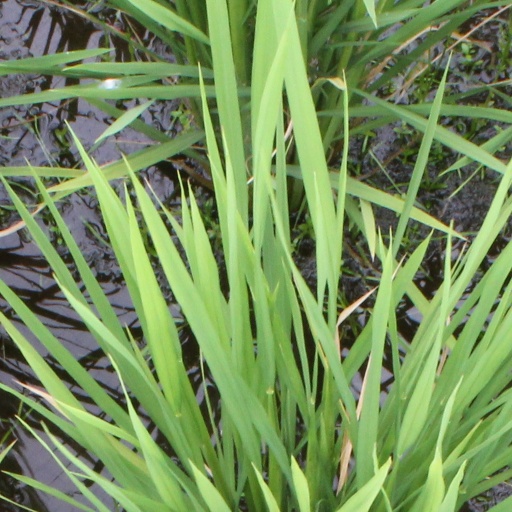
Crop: rice